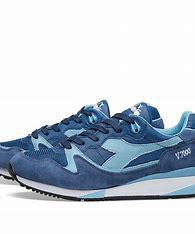
Brand: Diadora
Model: V7000